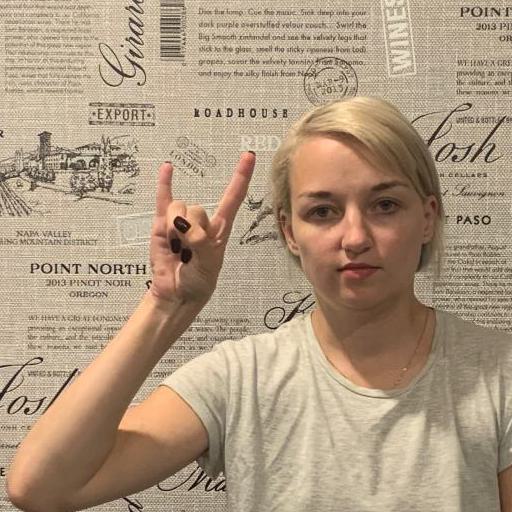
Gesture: rock